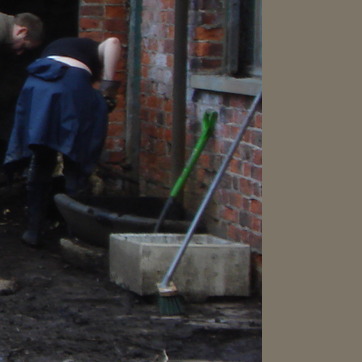
Material: plastic